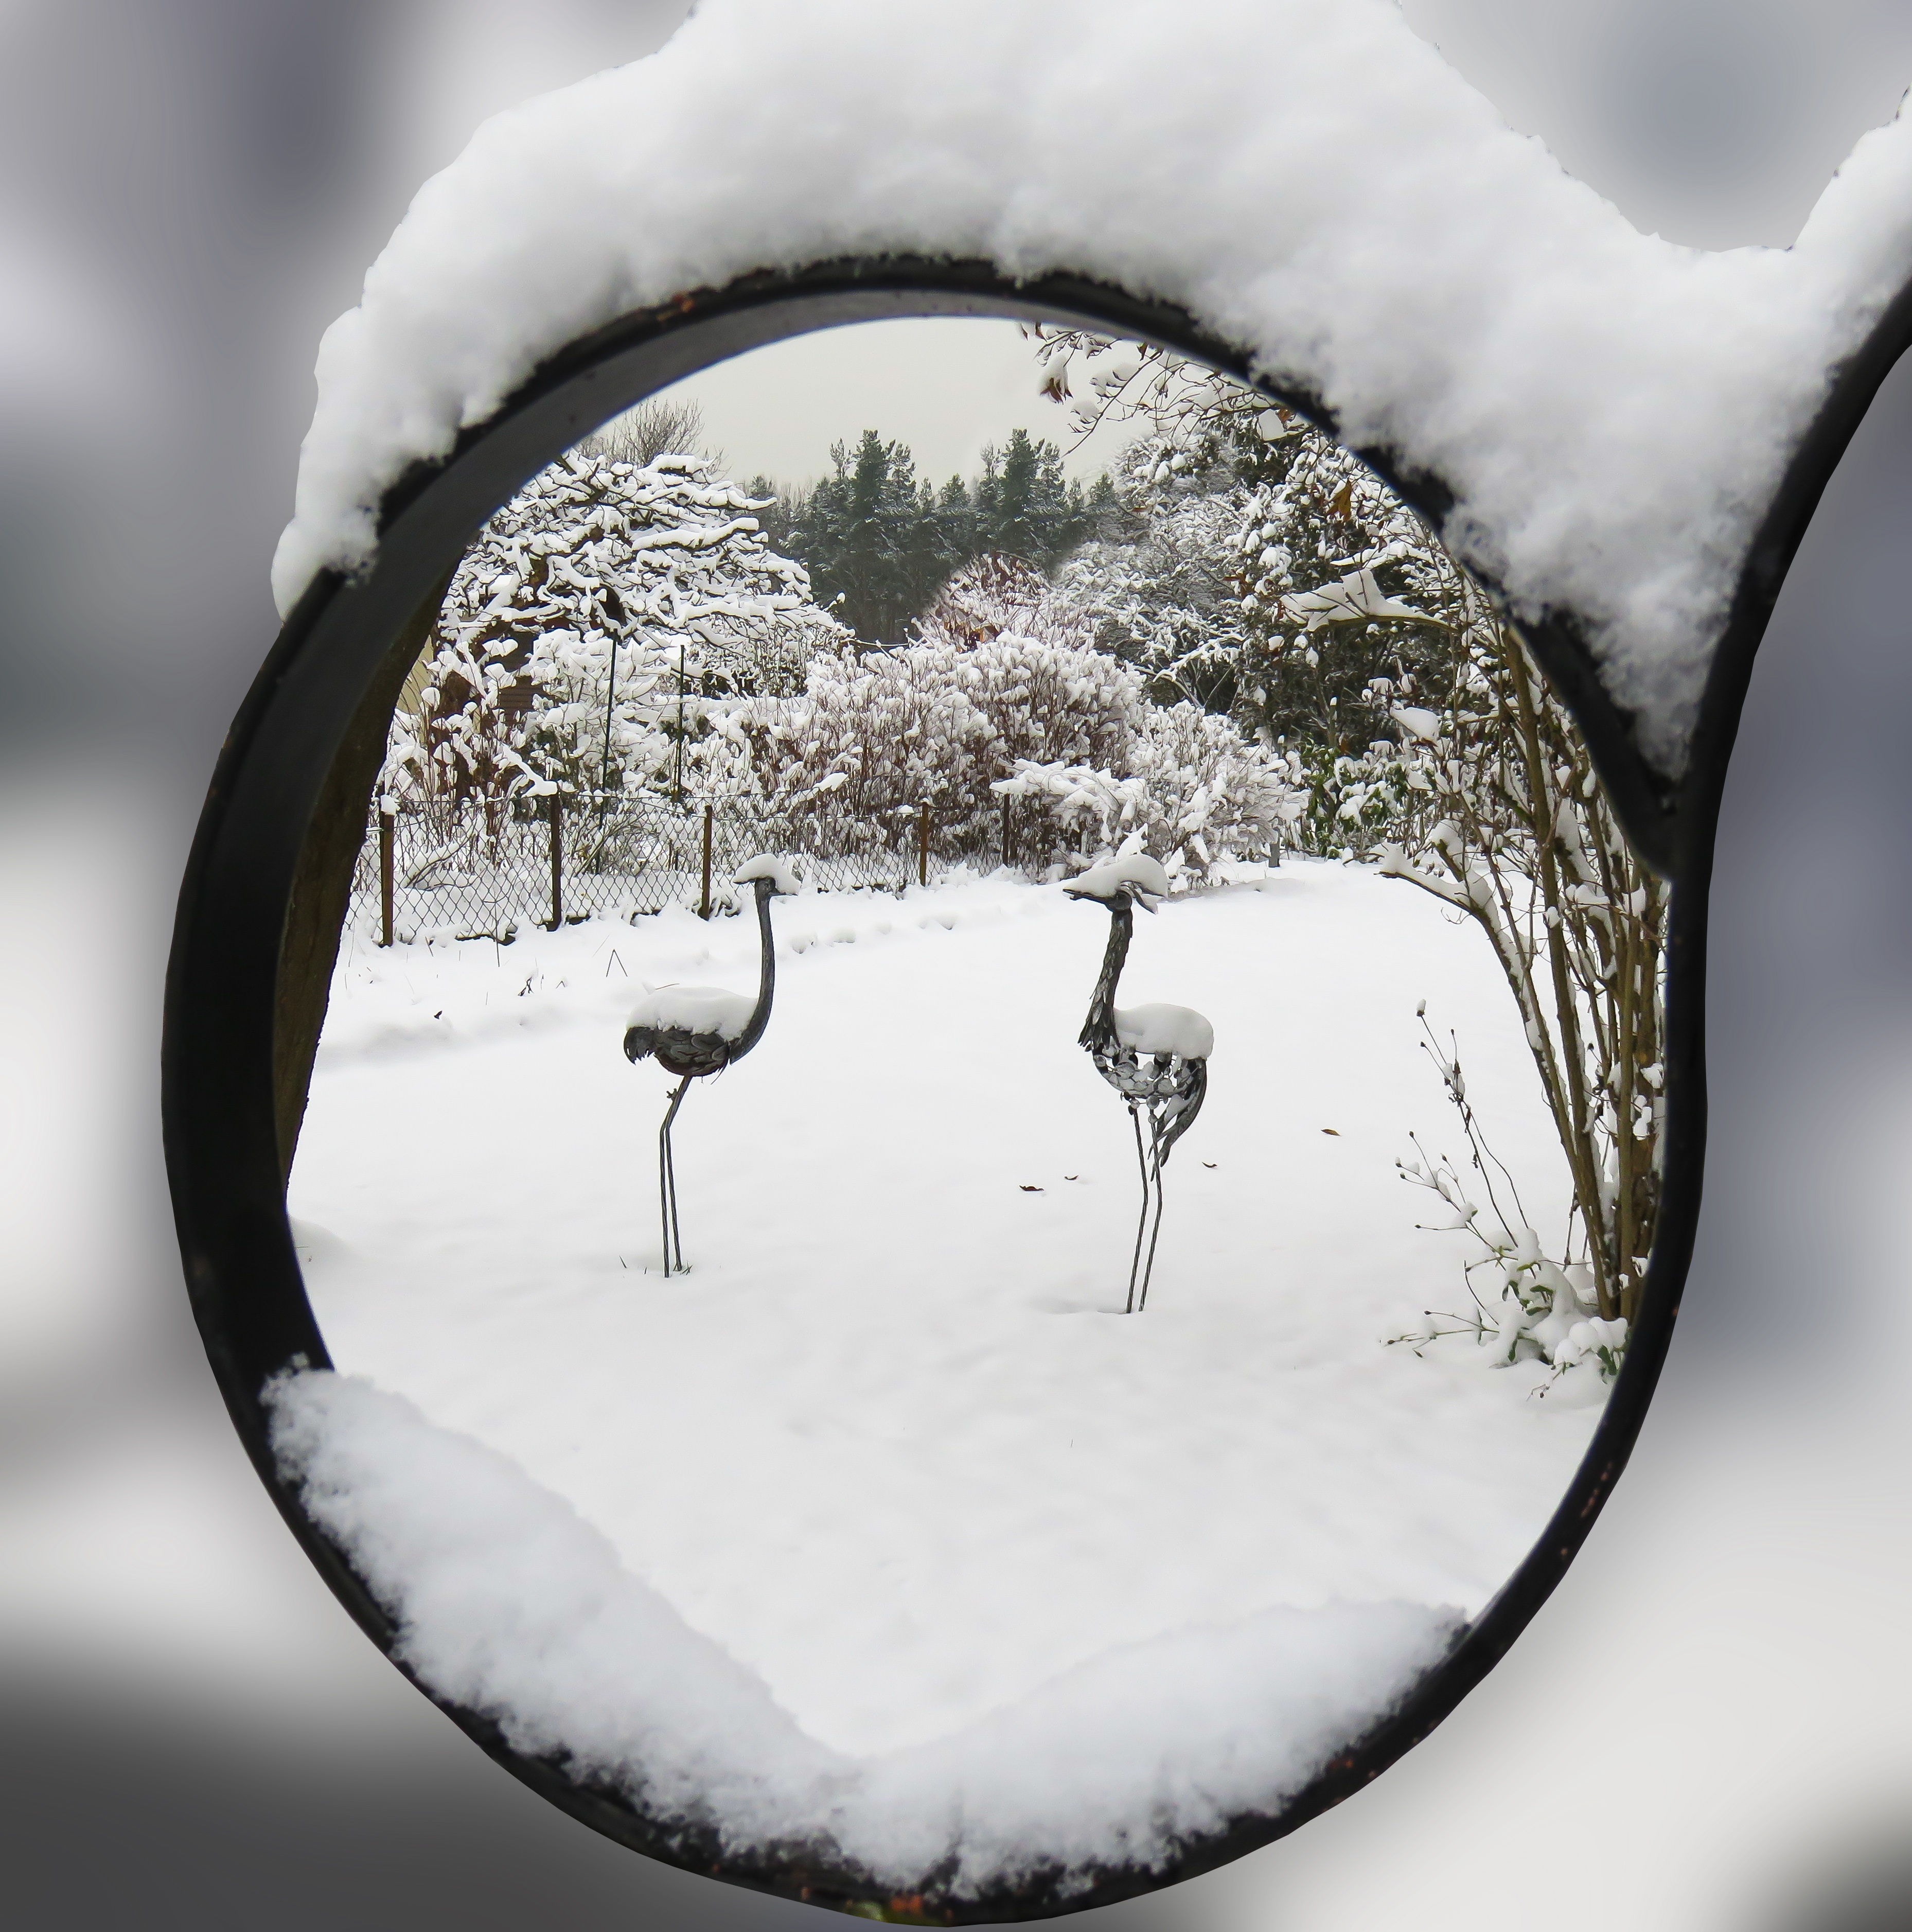
branch, snow, winter, black and white, white, ice, weather, snowy, garden, monochrome, season, focus, heron, winter magic, freezing, about, by looking, monochrome photography